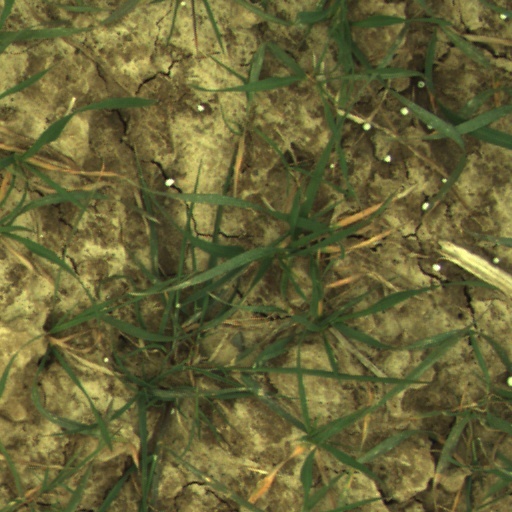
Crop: wheat